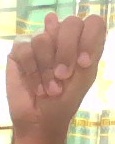
ASL sign: N